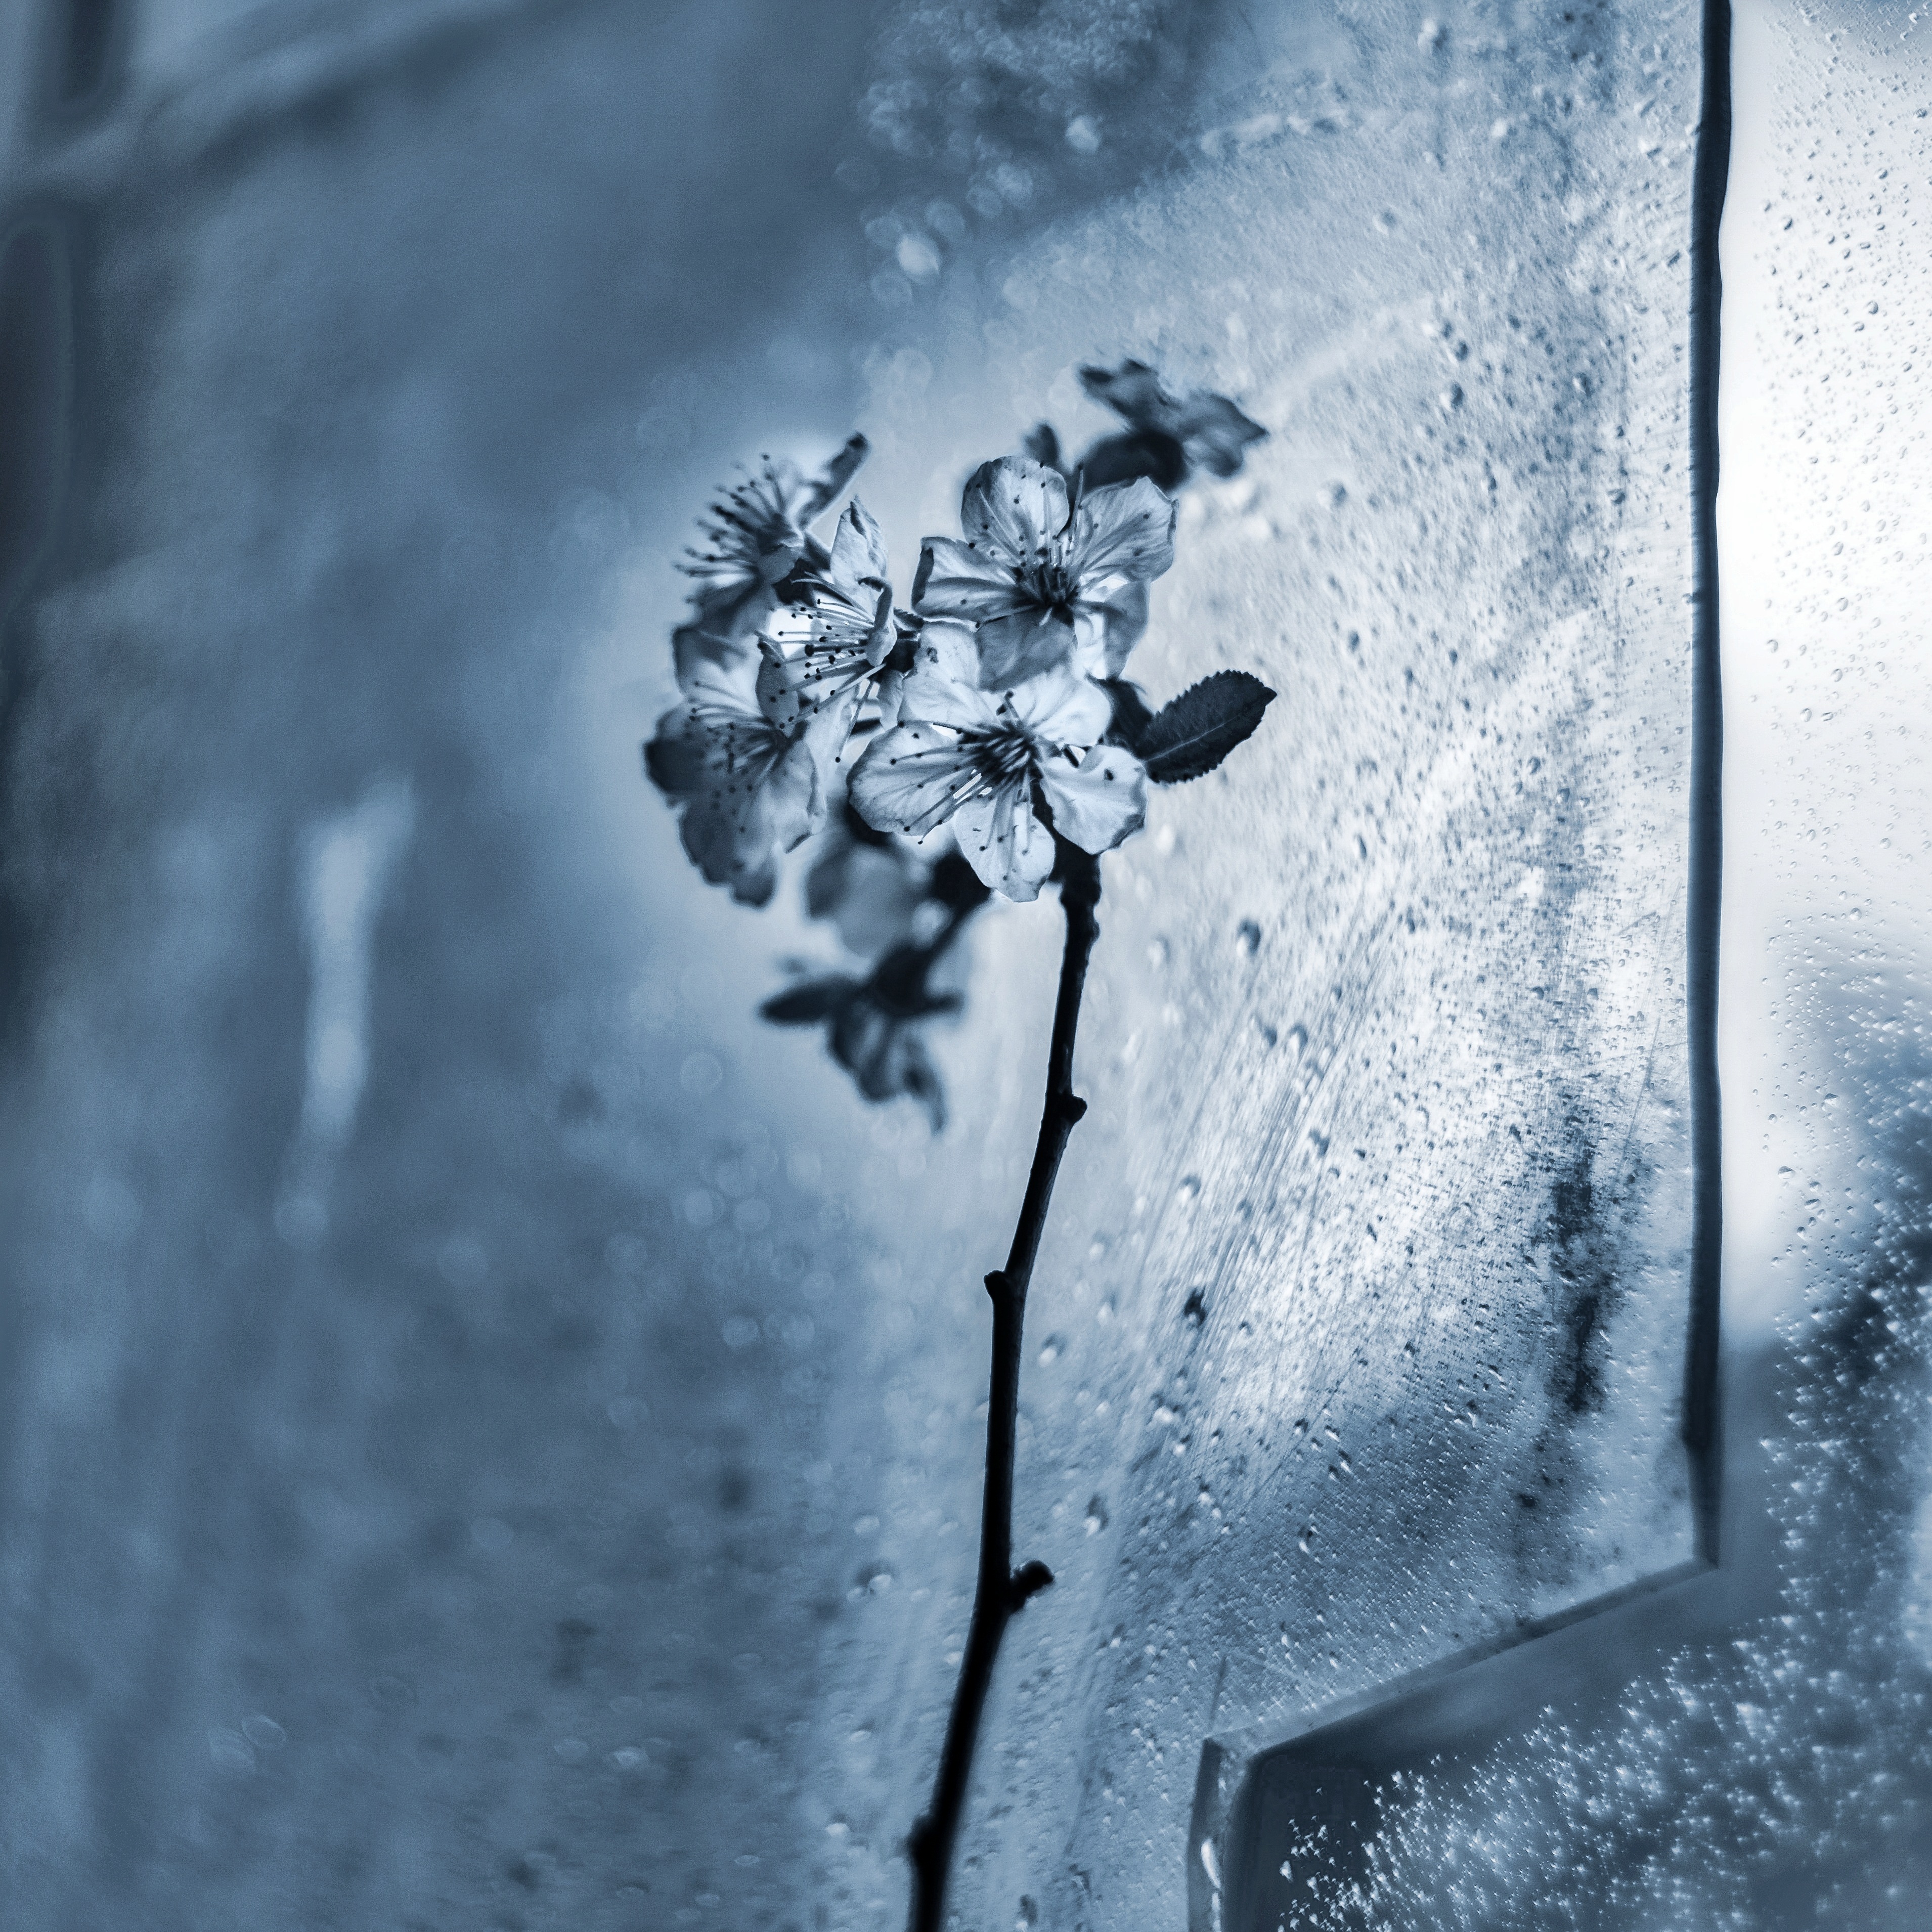
tree, water, branch, snow, winter, leaf, flower, frost, ice, weather, blue, monochrome, season, freezing, dewy